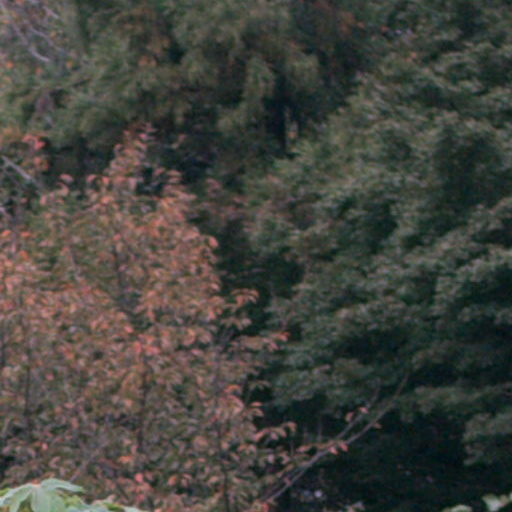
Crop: cassava